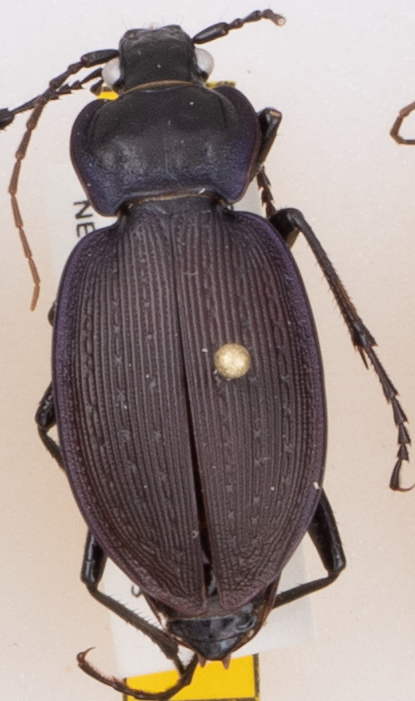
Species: Carabus goryi
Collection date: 2018-07-03
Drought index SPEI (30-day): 0.2
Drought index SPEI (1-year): -0.172
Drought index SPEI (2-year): -0.446